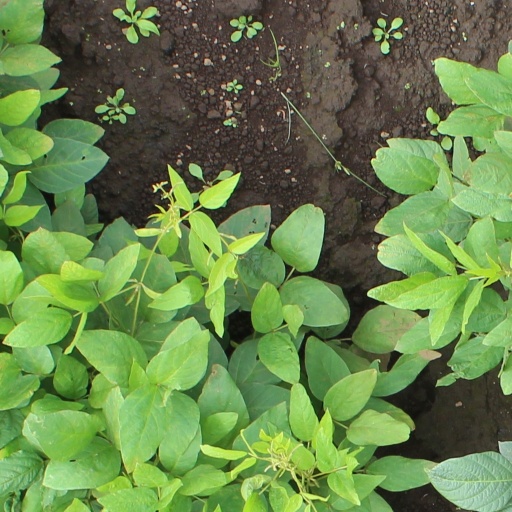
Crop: soybean